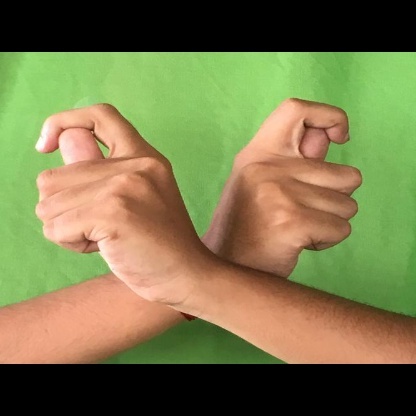
Mudra: Berunda